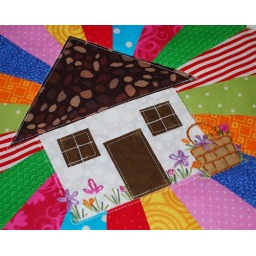
&amp;quot;Wish you Were Here&amp;quot;This is my little white house in Dresden and we live near a basket making company